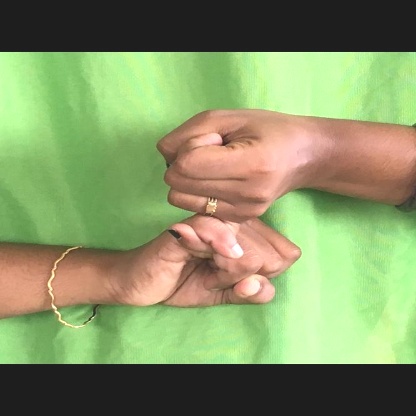
Mudra: Kilaka